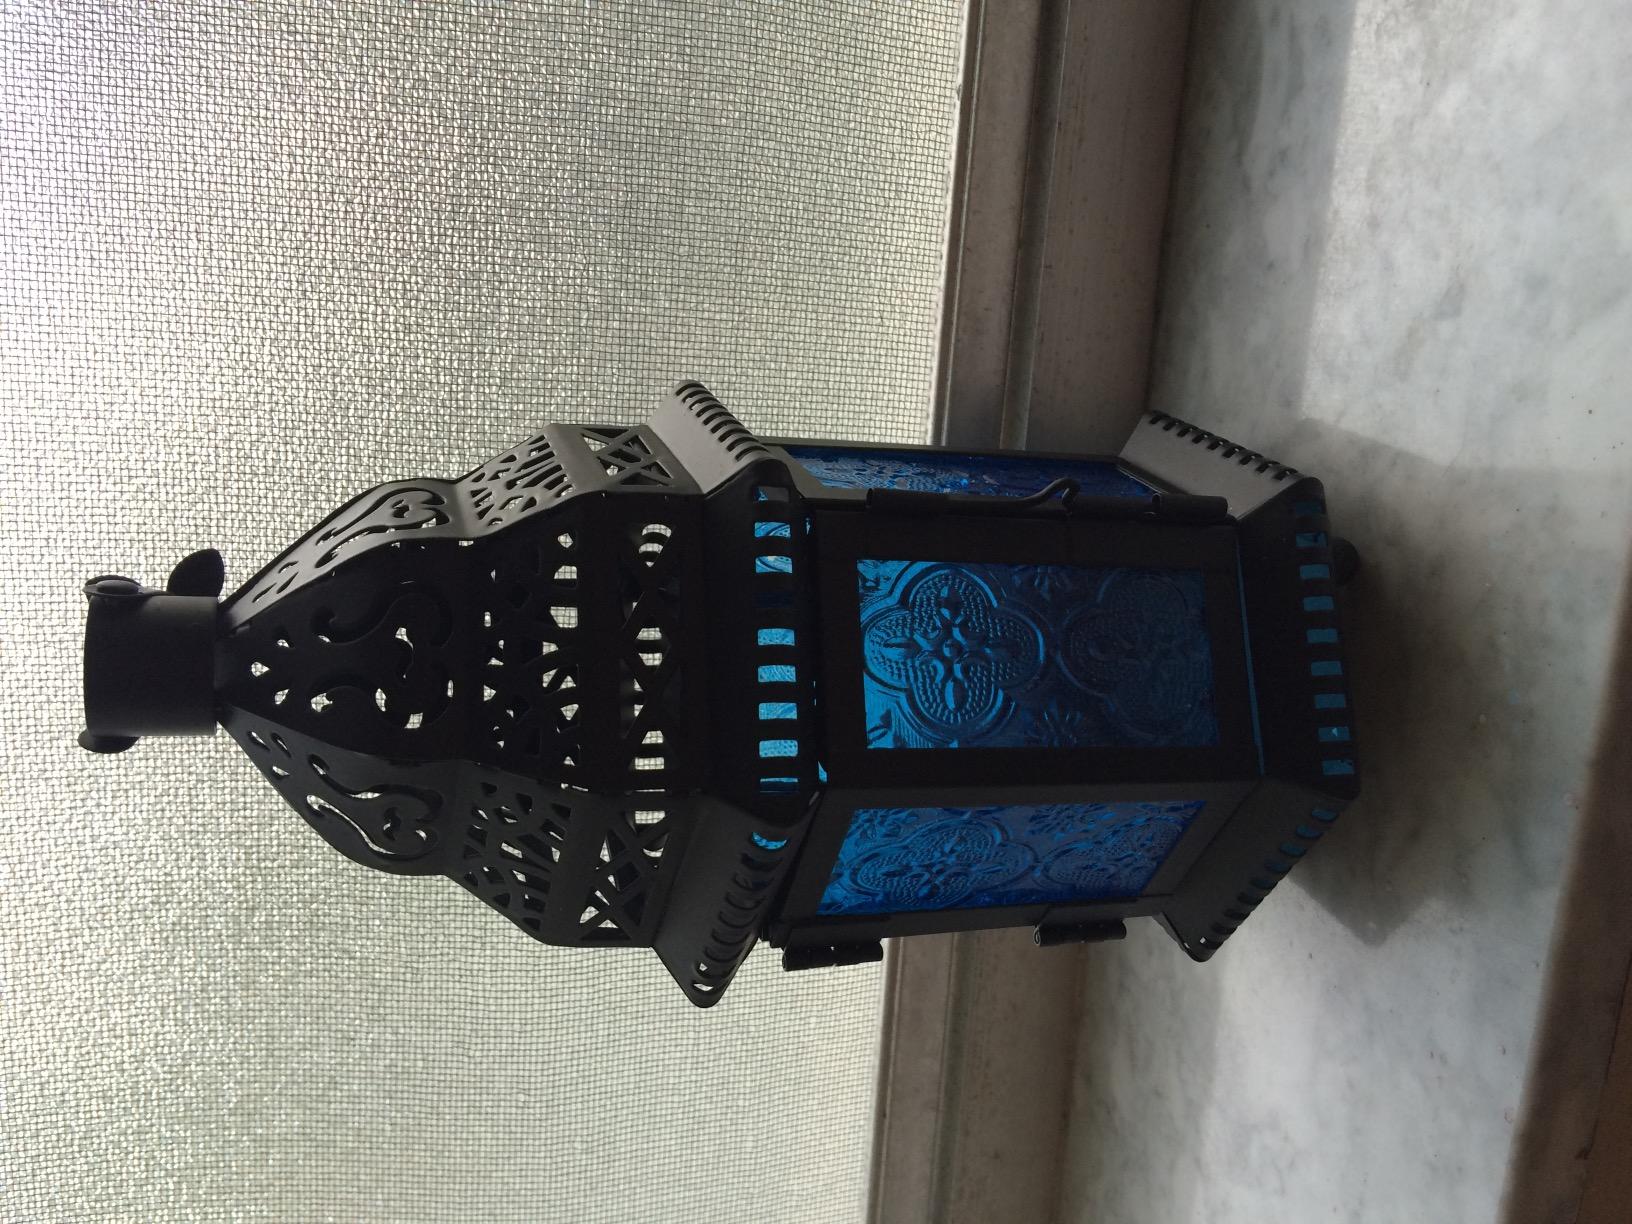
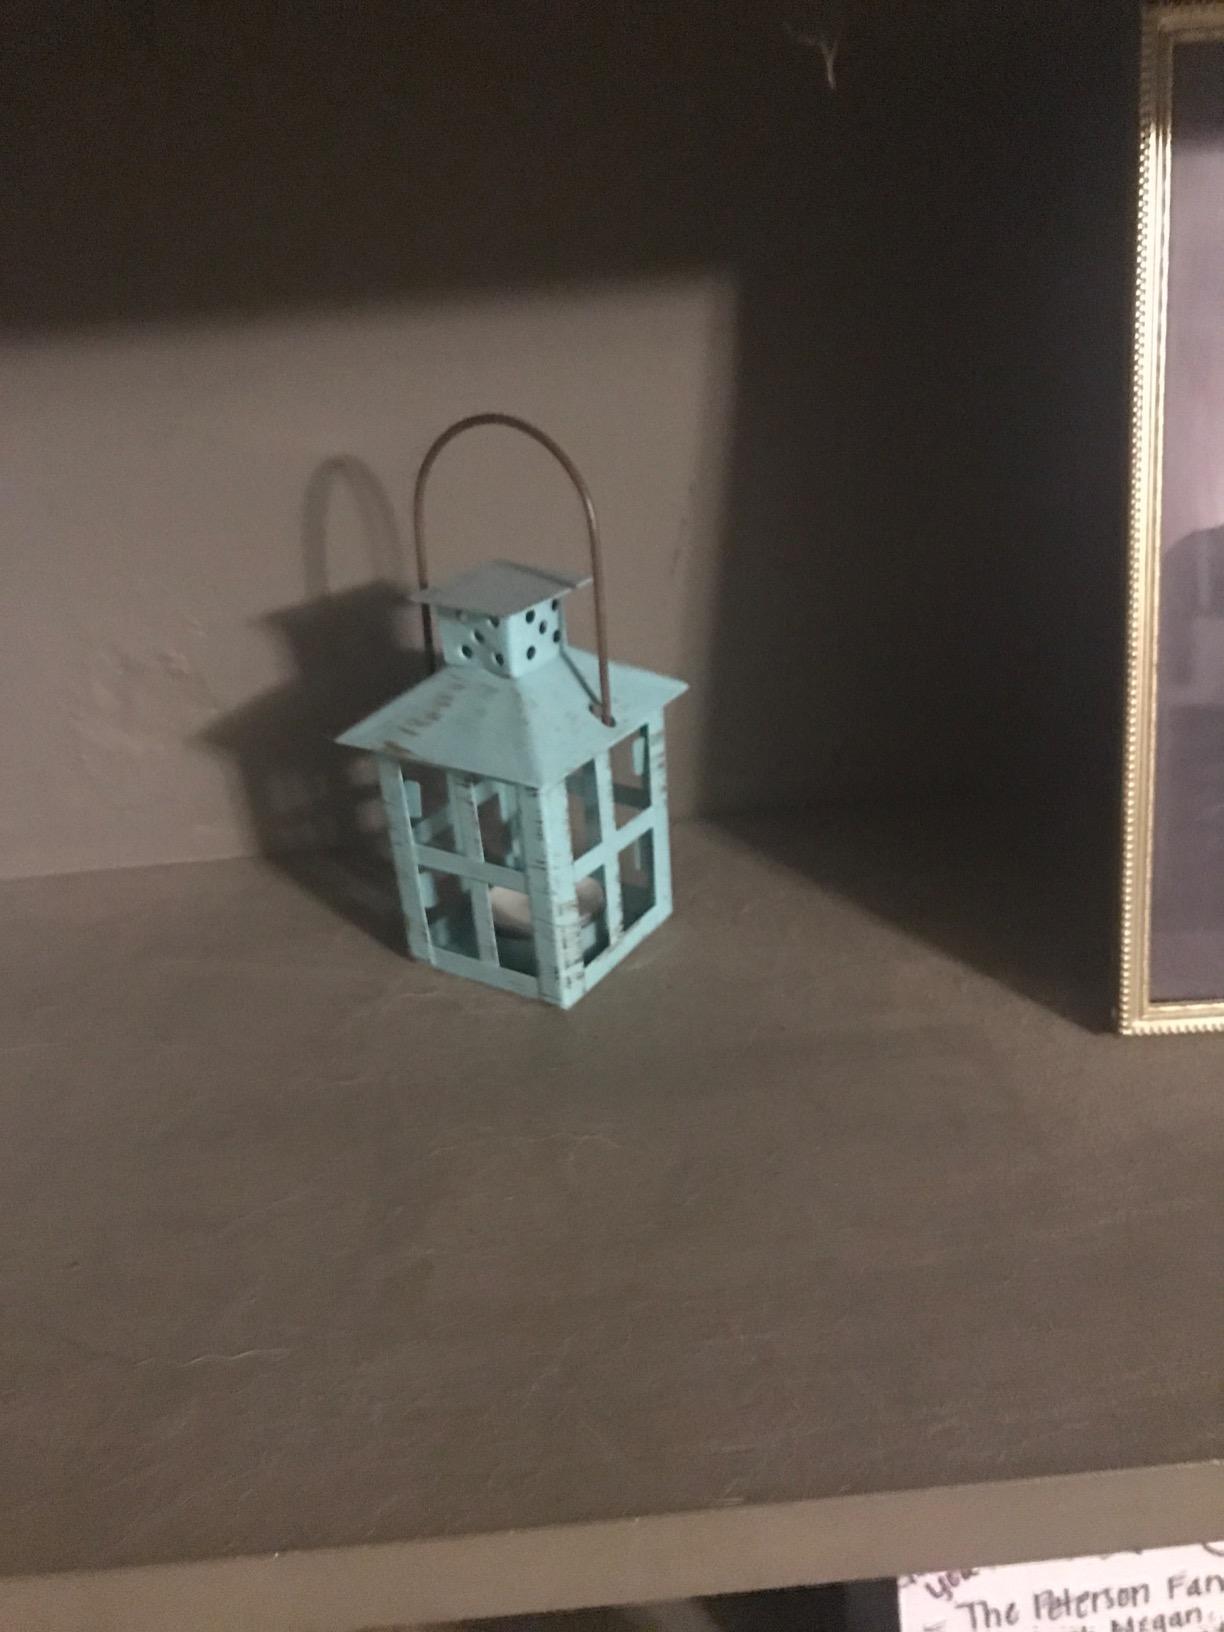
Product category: lantern
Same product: no